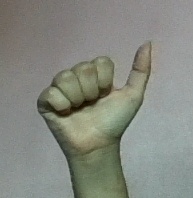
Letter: dhad